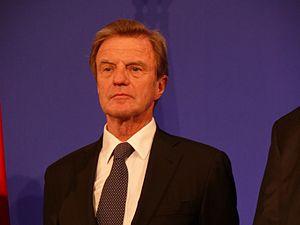
Réception donnée par le Président Nicolas Sarkozy à l'hôtel Hyatt on the Bund de Shanghai le vendredi 30 avril 2010 à l'occasion de son voyage en Chine.